Anders Fjellner

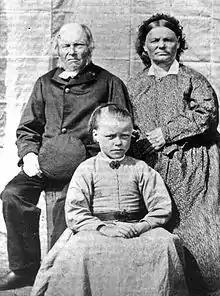
Anders and Christina Fjellner photographed with their 15-year-old daughter Marta Eleonora in 1871. Photo by Lotten von Düben.

Anders Fjellner (18 September 179522 February 1876) was a Sámi priest and poet known for his epic poem "Päiven Pārne'" ("Sons of the Sun") and his contributions to 19th Century ethnographic studies of Sámi people.